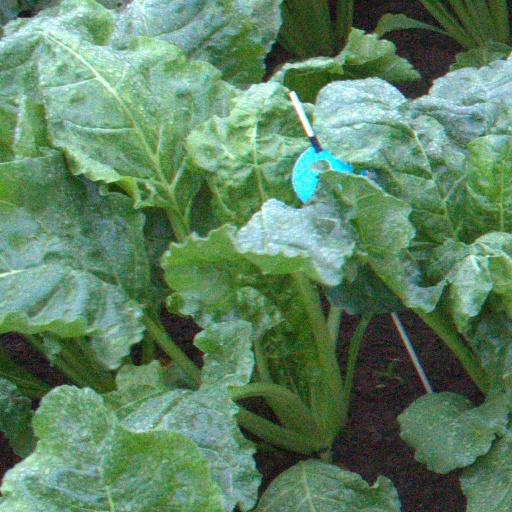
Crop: sugar beet